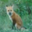
Label: fox